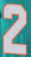
Number: 2